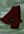
Number: 4